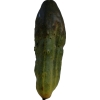
Label: cucumber